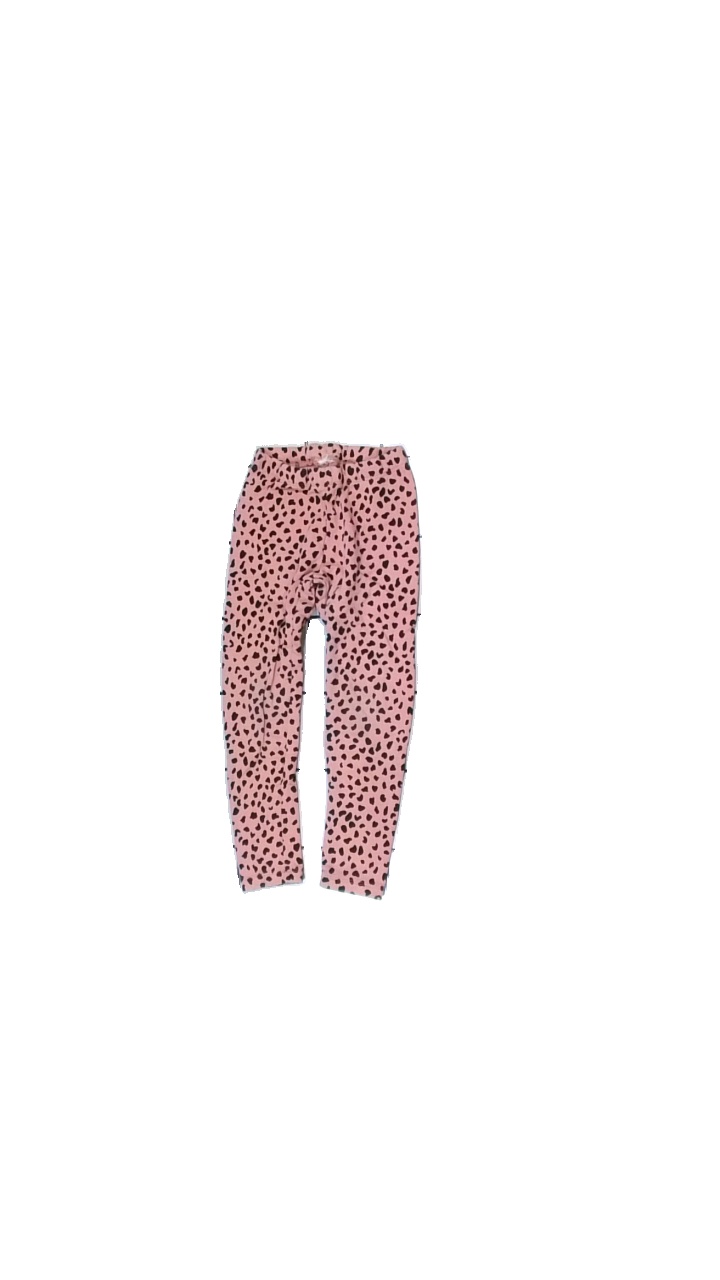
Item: Tights (Children)
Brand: Not Applicable
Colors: Pink, Black
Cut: Regular
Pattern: Animal print
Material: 100% Cott
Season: All
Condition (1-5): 4
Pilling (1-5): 5
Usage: Reuse
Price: <50